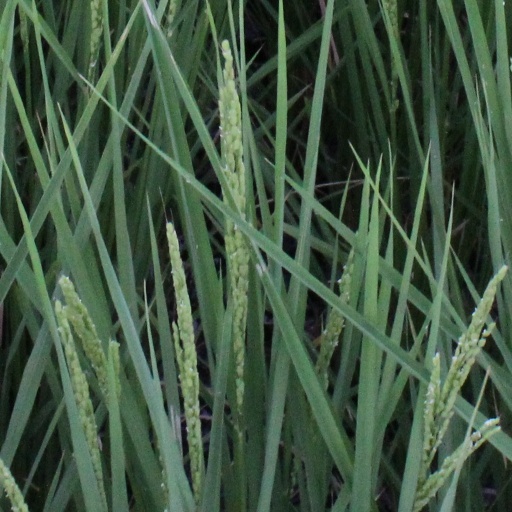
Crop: rice